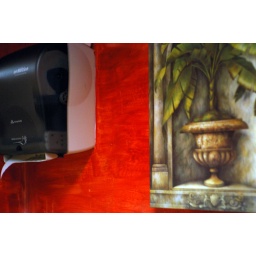
I was taken aback by the bright color, the placing of art alongside the paper towel dispenser.